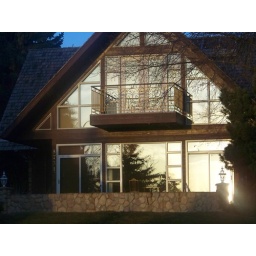
Reflection of the sun shining in windows of this house